Leo III the Isaurian

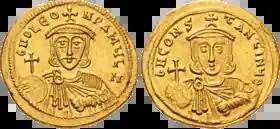
Solidus of Leo III with Constantine V

The coins minted during Leo's reign exclusively depicted male imperial dynasts, promoting the dynastic order of succession. In 721, Leo introduced the "miliarēsion", a silver coin worth one-twelfth of a "nomisma". The gold coins of Leo IV the Khazar show posthumous portraits of Leo III.